Matt Kemp

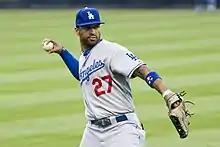
Kemp in August 2011

The day before the All-Star Game, Giants' manager and 2011 NL All-Star Manager, Bruce Bochy, announced his decision to bat Kemp third in the line up. Explaining his decision, Bochy said about Kemp, "He's a guy with speed, power, a guy that can beat you with a base hit or a long ball. He's what you call a complete player – tremendous defender, but more so in the 3-hole, he can do so many things for you. He's so dangerous." Kemp, with a single and a walk, became the first Dodger to reach base twice in an All-Star Game since Mike Piazza in 1996.